Antoine Bernède

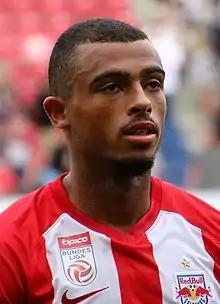
Bernède with Red Bull Salzburg in 2019

Antoine Joseph Emmanuel Bernède (born 26 May 1999) is a French professional footballer who plays as a midfielder for Italian club Hellas Verona.